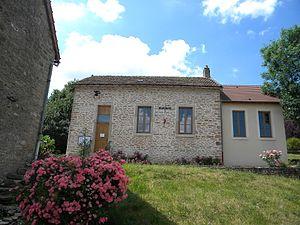
Colombier est une commune française située dans le canton d'Arnay-le-Duc du département de la Côte-d'Or, en région Bourgogne-Franche-Comté.